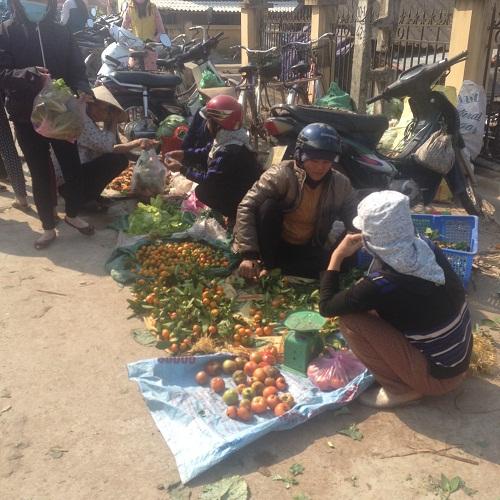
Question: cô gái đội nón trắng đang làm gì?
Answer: cô ấy đang mua trái cây